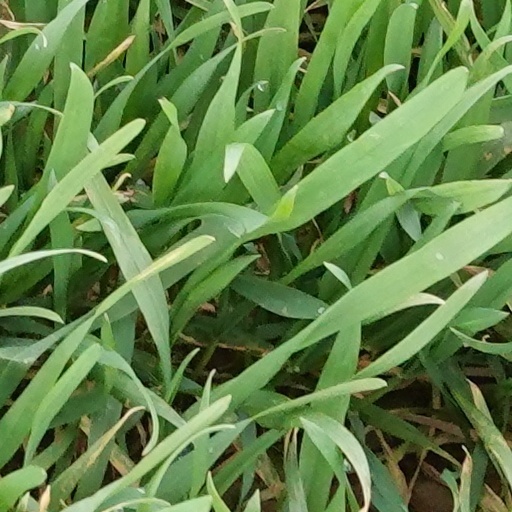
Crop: wheat